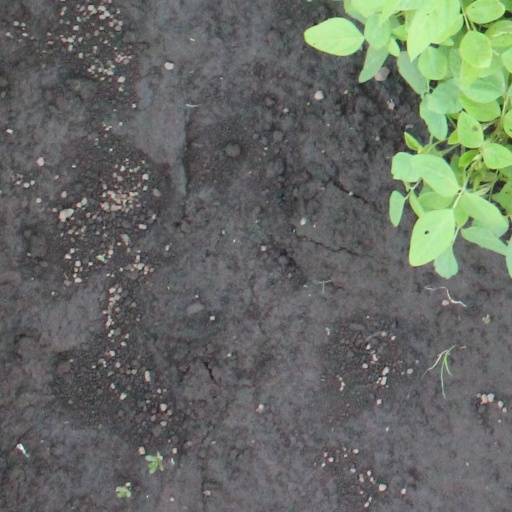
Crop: soybean